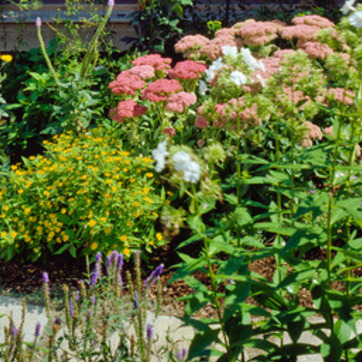
Material: foliage